List of demonstrations at the University of Cape Town

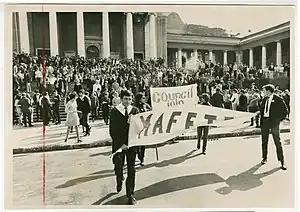

1957–1959, June, the ruling National Party embarked on the destruction of academic freedom and the imposition of university apartheid. In June 1957, UCT students and staff marched through the streets of Cape Town in protest against the Separate University Education Bill. The bill was repealed, only to be replaced by the Extension of University Education Act of 1959, which made it a criminal offence for a black student to register at a formerly open university (open to all races) without special permission from the government.